East Patagonia, Tierra del Fuego and Strait of Magellan dispute

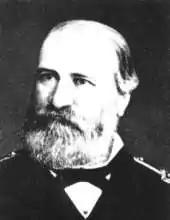
The Argentine sailor Luis Piedrabuena.

On February 23, 1802, by Royal Order, copies of Cano y Olmedilla's map were distributed to the ministries and the Council of the Indies. This map shows Patagonia within the Kingdom of Chile, noting there: "Modern Chile that the ancient geographers called Magellanic Land, of the Patagones and the Caesars, so celebrated by the vulgar as there are no nations in these countries more numerous and numerous than the Aucas, Puelches, Toelches and Serranos from whom other partialities that deal with the Spaniards originate". The Madrid government in 1802 authorized the sale of the map to the public.